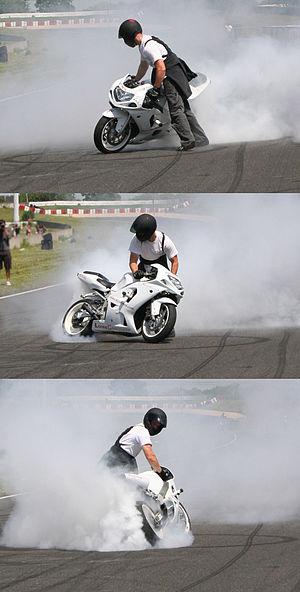
Un burn est une figure réalisée à moto et en automobile consistant à faire déraper la ou les roues arrière ou avant en accélérant tout en bloquant partiellement ou non la ou les roues avant. Il en résulte du bruit, de la fumée et une trace de pneus dessinée sur le bitume.